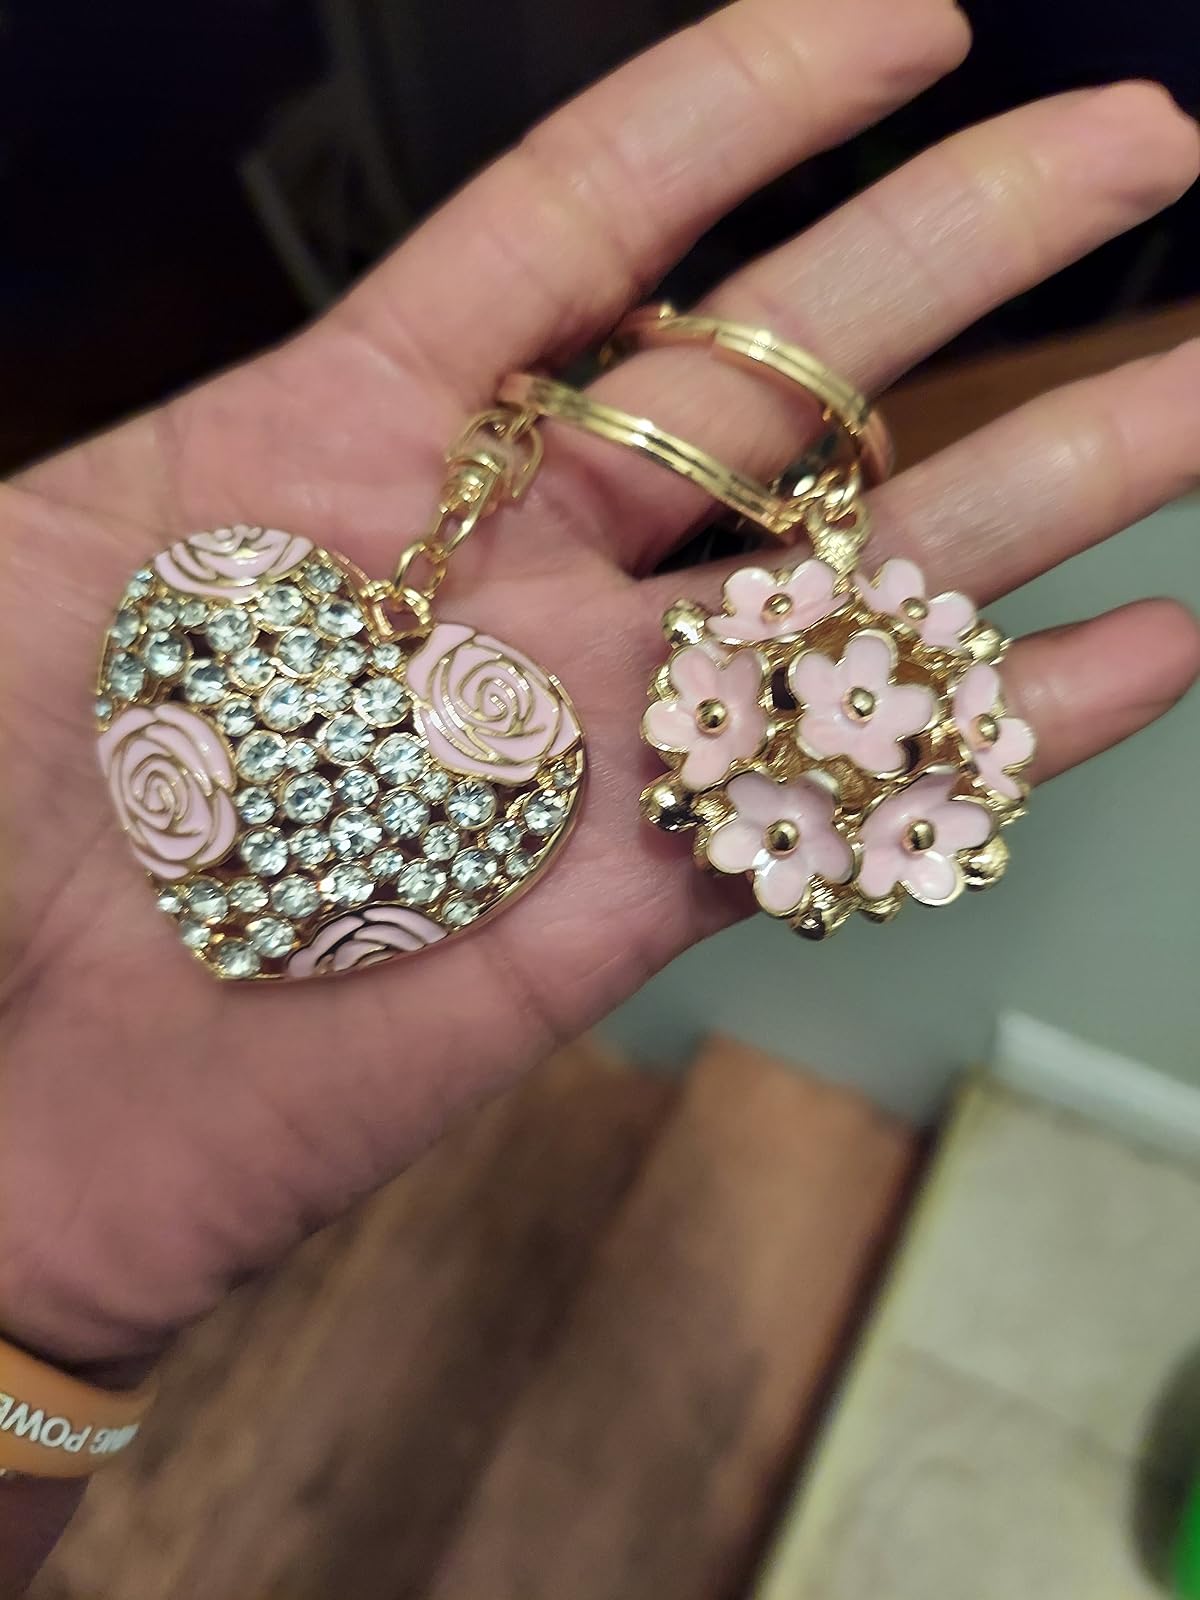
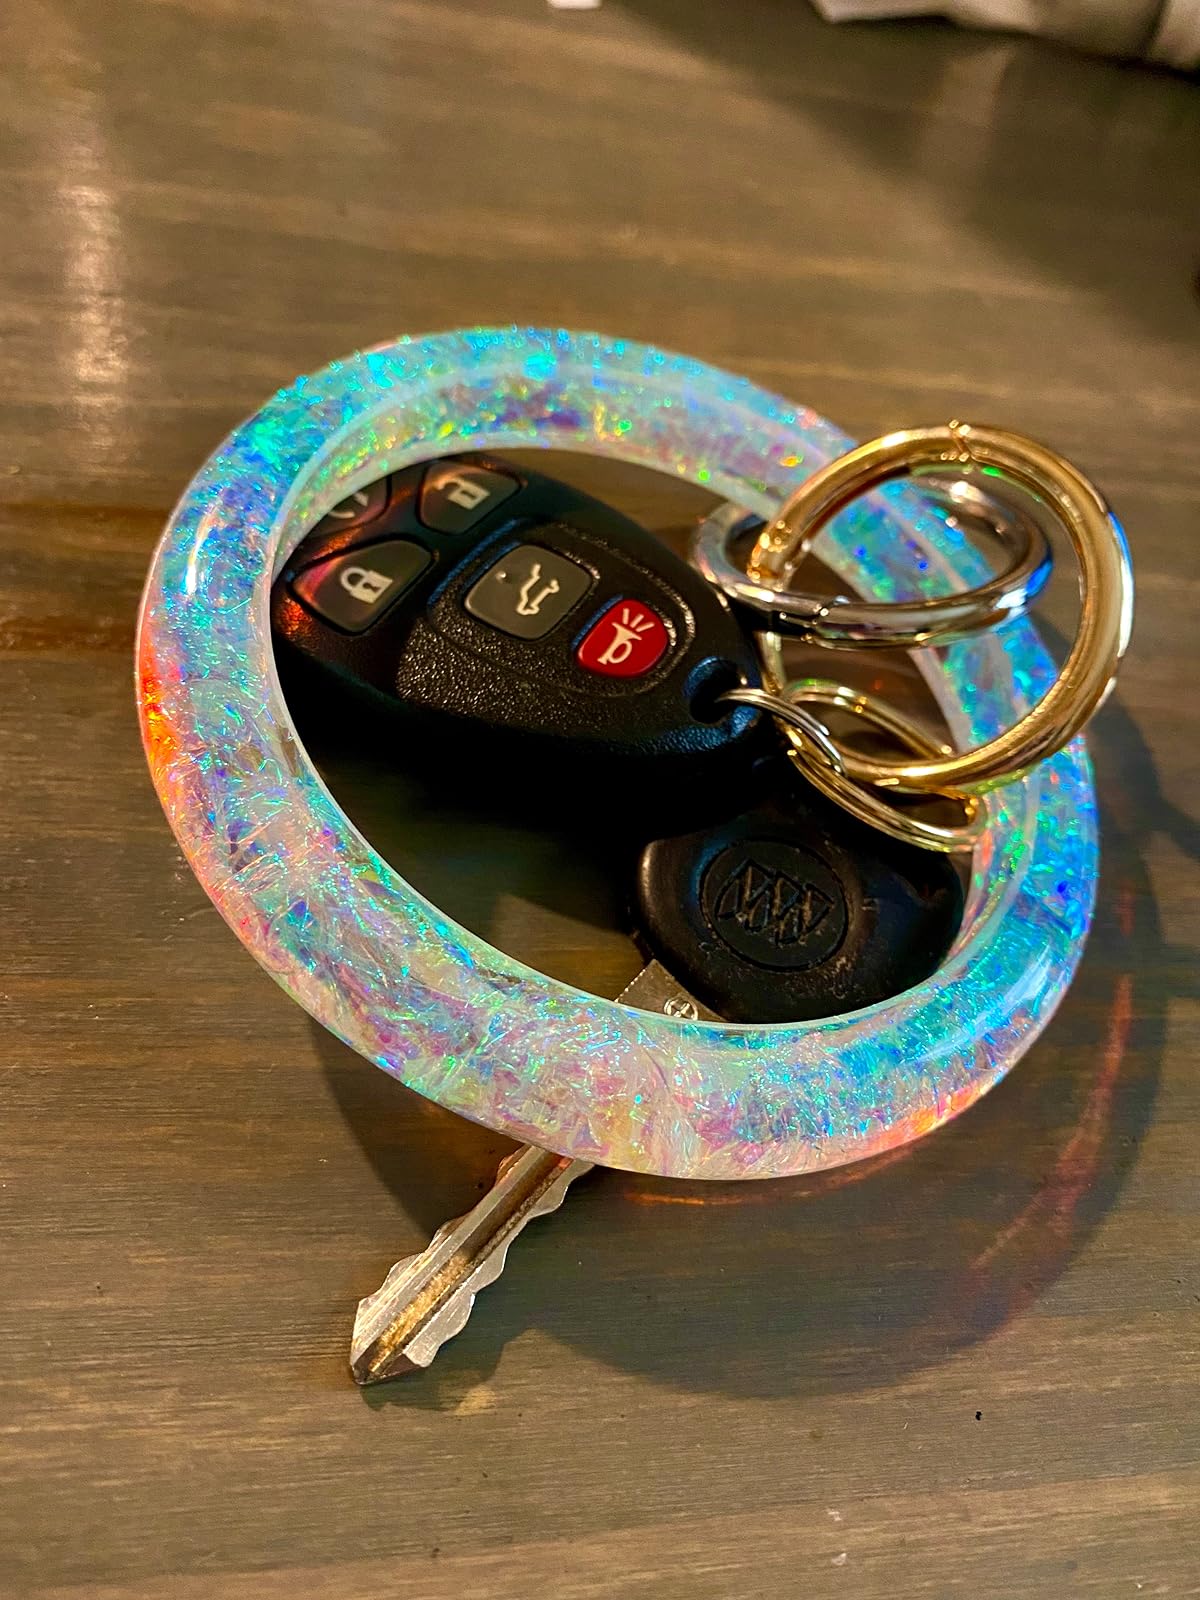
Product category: accessories_keychain
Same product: no